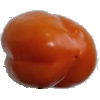
Label: Pepper Orange 1